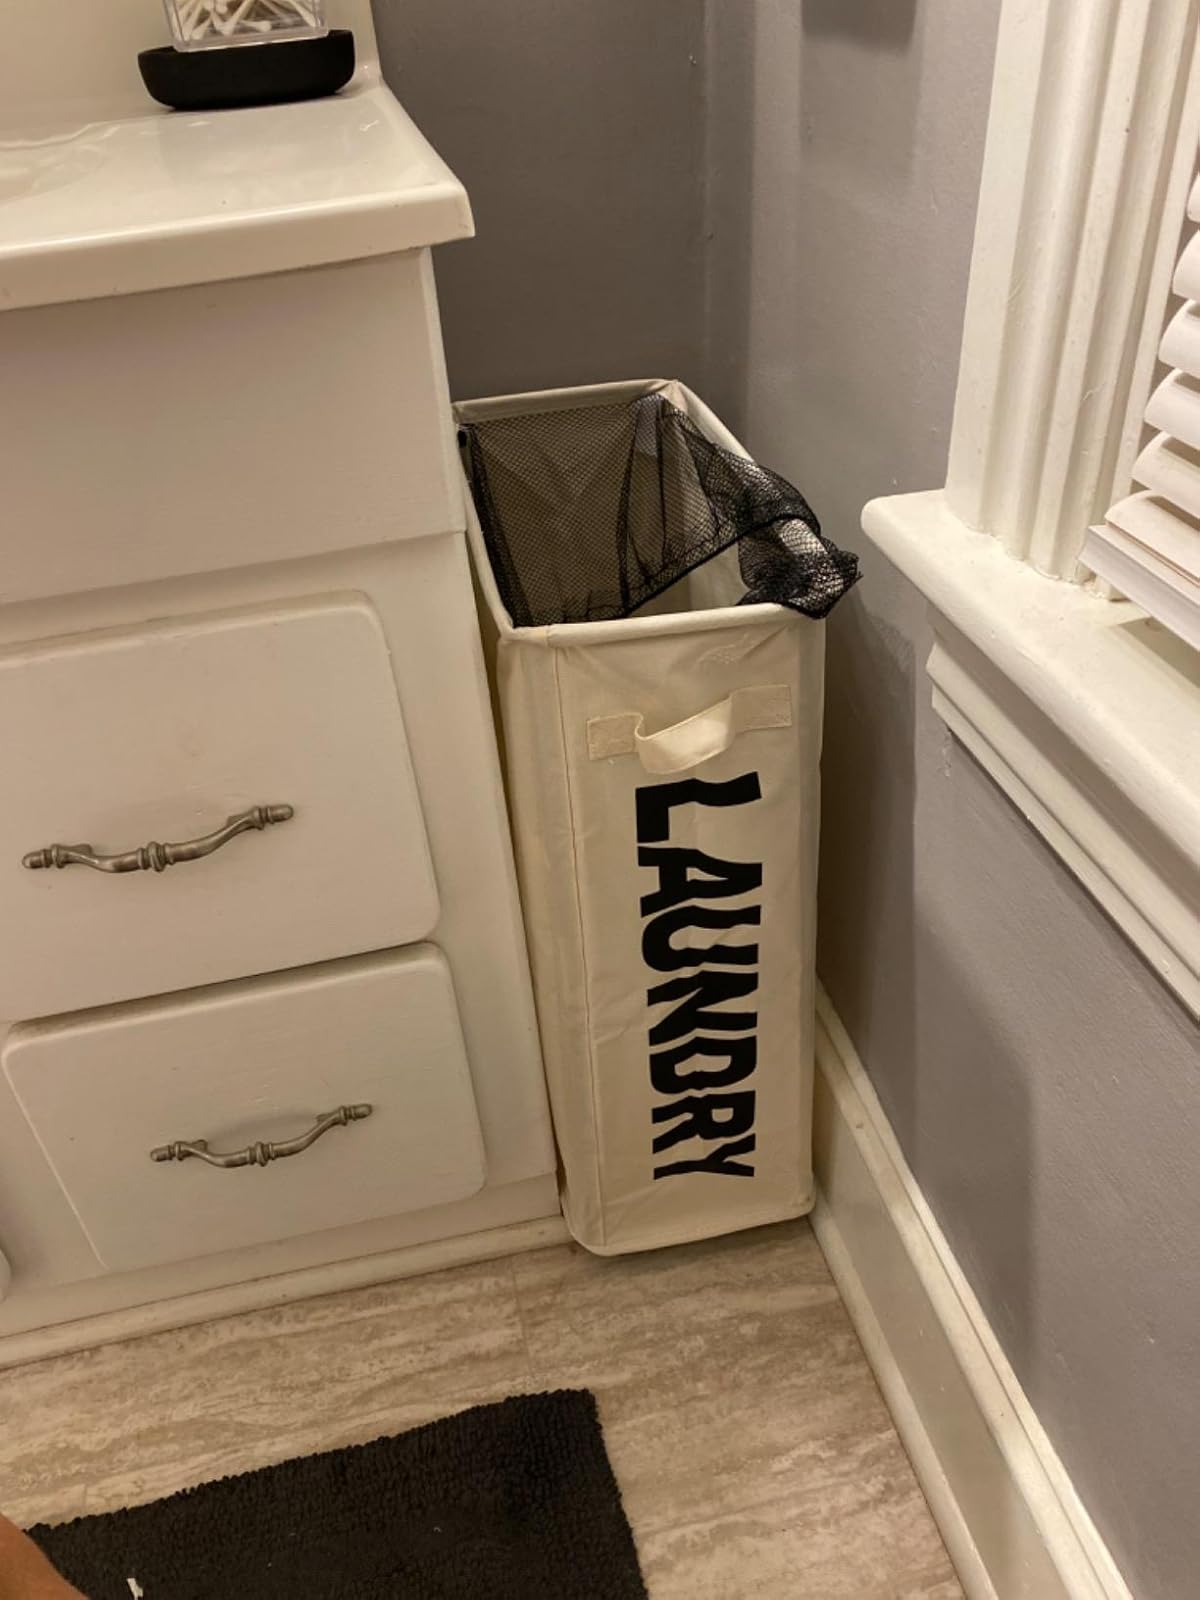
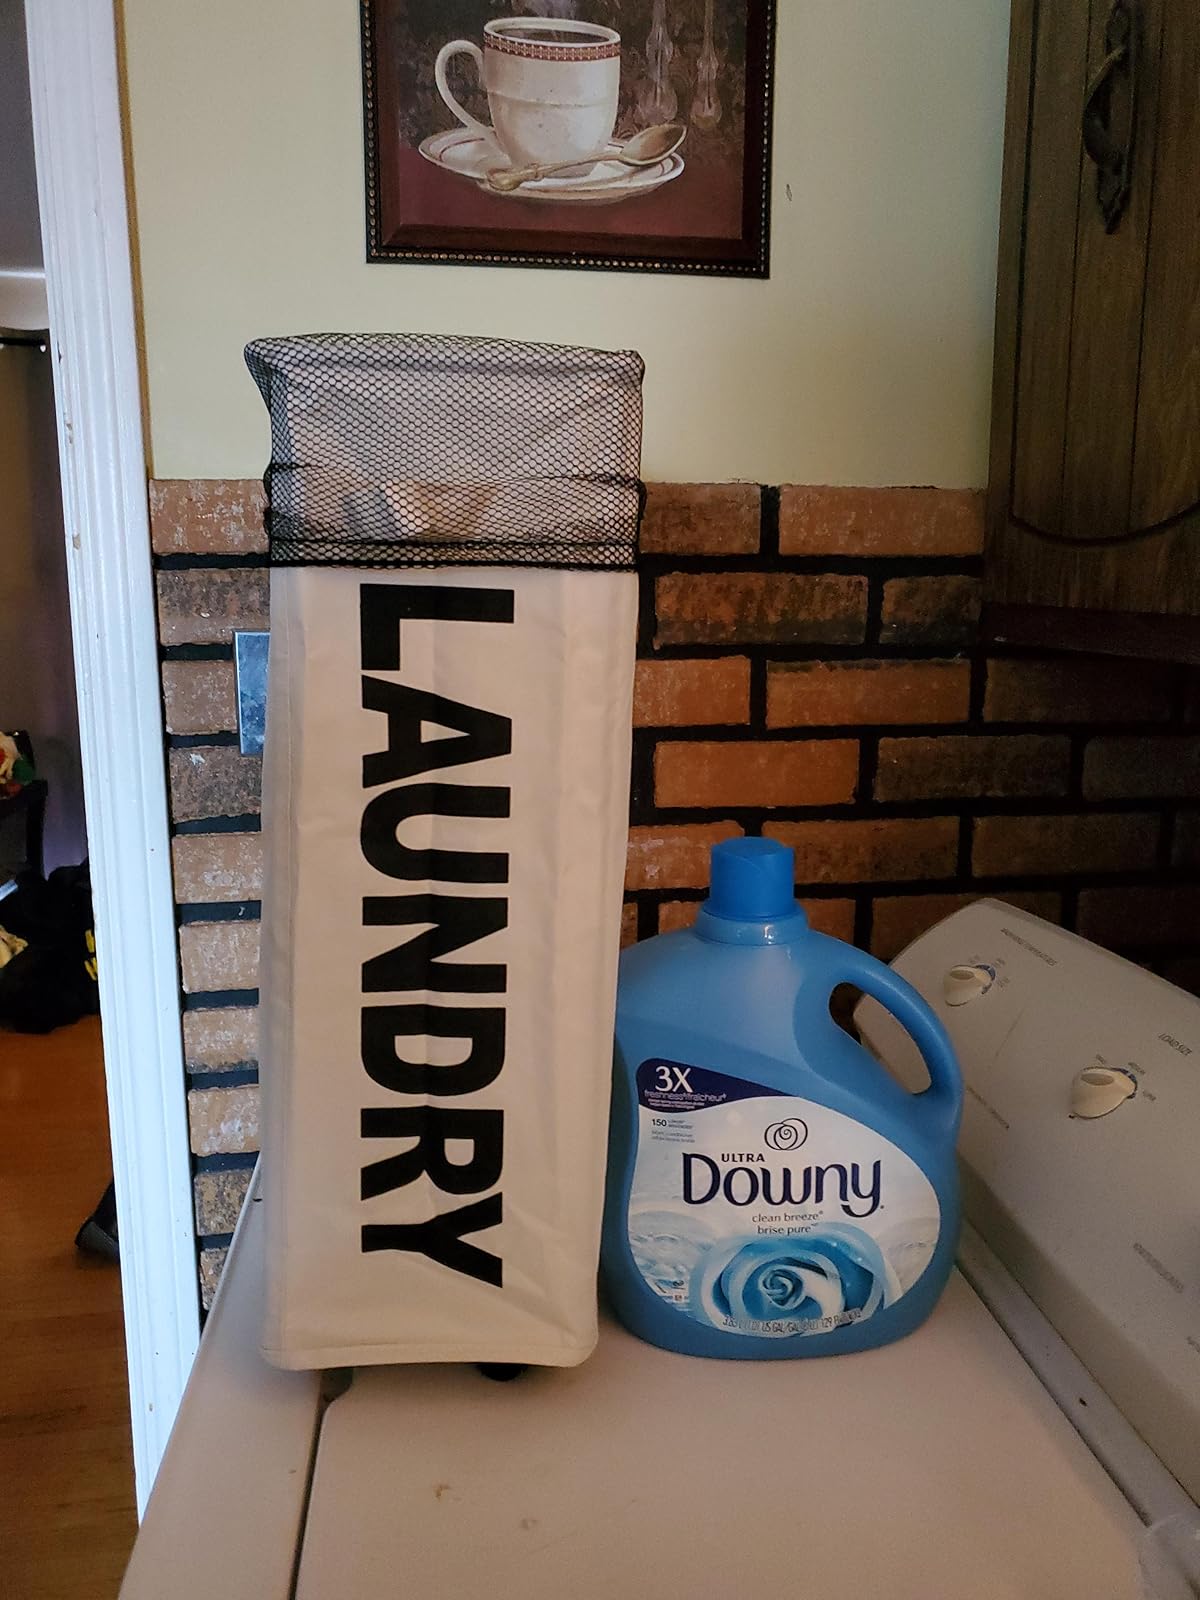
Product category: items_hamper
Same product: yes